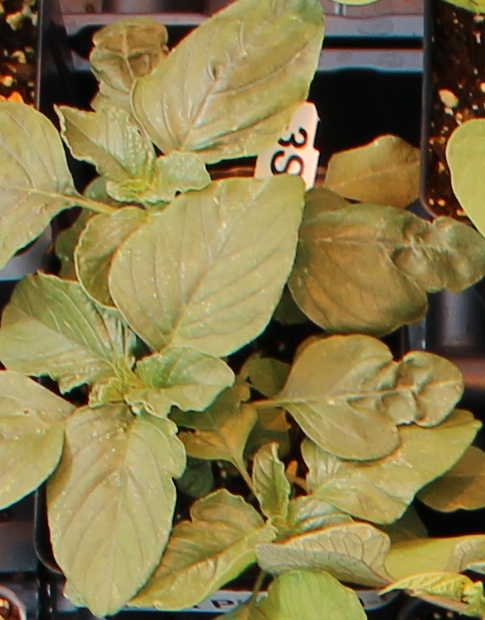
Label: Redroot Pigweed